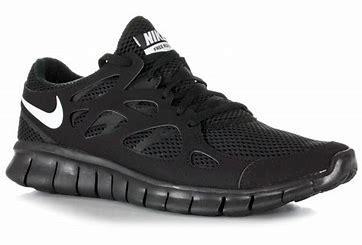
Brand: Nike
Model: Free Run 2